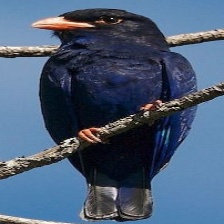
Species: ASIAN DOLLARD BIRD
Scientific name: EURYSTOMUS ORIENTALIS